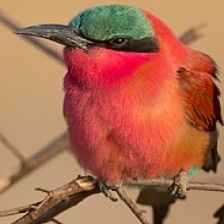
Species: CARMINE BEE-EATER
Scientific name: MEROPS NUBICOIDES
ImageNet parent category: bee_eater